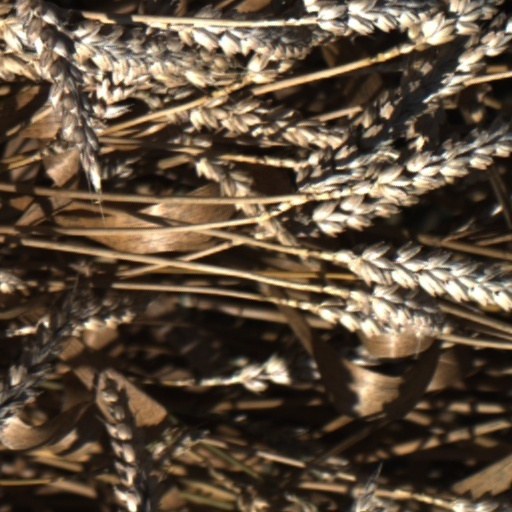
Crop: wheat